Théâtre des Mathurins

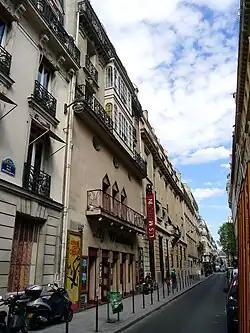
Le théâtre des Mathurins, rue des Mathurins (Paris 8)

The théâtre des Mathurins, also called Les Mathurins, is a Parisian theatre located at 36, rue des Mathurins, in the 8th arrondissement of Paris. It was established in 1897.